Kodokan–Totsuka rivalry

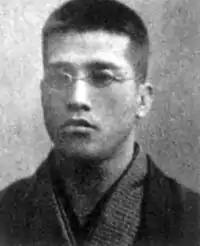
Yoshitsugu Yamashita.

In total, the Kodokan won the vast majority of the fights, with only a few draws and possibly a pair of losses. The exact number of bouts is unknown; although the large number of cited names supports the traditional estimation of 15, it doesn't establish a difference between fighters and cornermen, nor between tournament matches and possible inter-school special bouts.